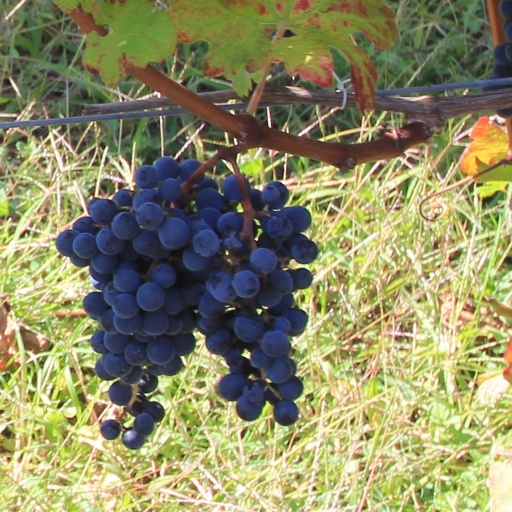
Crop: grape